University Philosophical Society

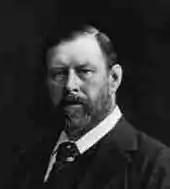
Bram Stoker, former President of the Society, who presented "Sensationalism in Fiction and Society" as his first paper

The first female students were admitted to the college in 1904; however, they were unable to join any of the student societies that existed at the time. In response to this, the Dublin University Elizabethan Society (more commonly known as "The Liz" and later, "The Eliz") was founded in 1905 by the first woman student of the university Isabel Marion Weir Johnston. The society was a female-only debating society, having sent teams to the Irish Times National Debating Championship from relatively early in the competition's history. It also hosted many debates, paper discussions, group discussions and the Eliz Garden Party (within Fellow's Square), considered one of the social highlights of Trinity term in the college. Each year the society welcomed esteemed guests to speak on topics regarding the history, the societal limitations of women, and feminism. These included such guests as Ninette de Valois, dancer and founder of The Royal Ballet, who visited in late 1964 to celebrate the society's 60th year.